Brač

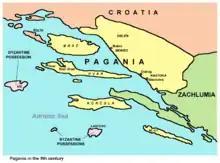
Pagania (Nerantia) in the 9th century

Increased attacks from Illyrians on Greek colonies such as Pharos on neighbouring island Hvar and Roman trade routes lead to a time of upheaval and change that started with the Illyro-Roman Wars in 229 BCE and the establishment of a Roman protectorate covering the surrounding Greek colonies. Over the years, the area increasingly fell under Roman rule, with the establishment of the provinces of Illyricum and Dalmatia 32-27 BCE, including Brač. More peaceful times finally began after 9 CE, following the end of the Great Illyrian uprising.